Tamba-Sasayama

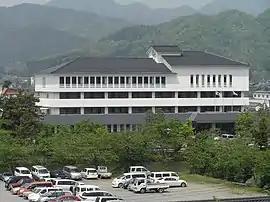
Tamba-Sayama City Hall

, formerly known as , is a city in the central eastern part of Hyōgo Prefecture, Japan. , the city had an estimated population of 40,050 in 17,523 households and a population density of 110 persons per km. The total area of the city is